West Memphis Three

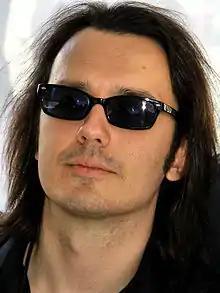
Damien Echols at the 2012 Texas Book Festival

Echols relocated to Salem, Massachusetts, with his wife and has no intentions of returning to Arkansas. In a 2013 interview with Piers Morgan, he said that he would like to have a career in writing and visual arts.